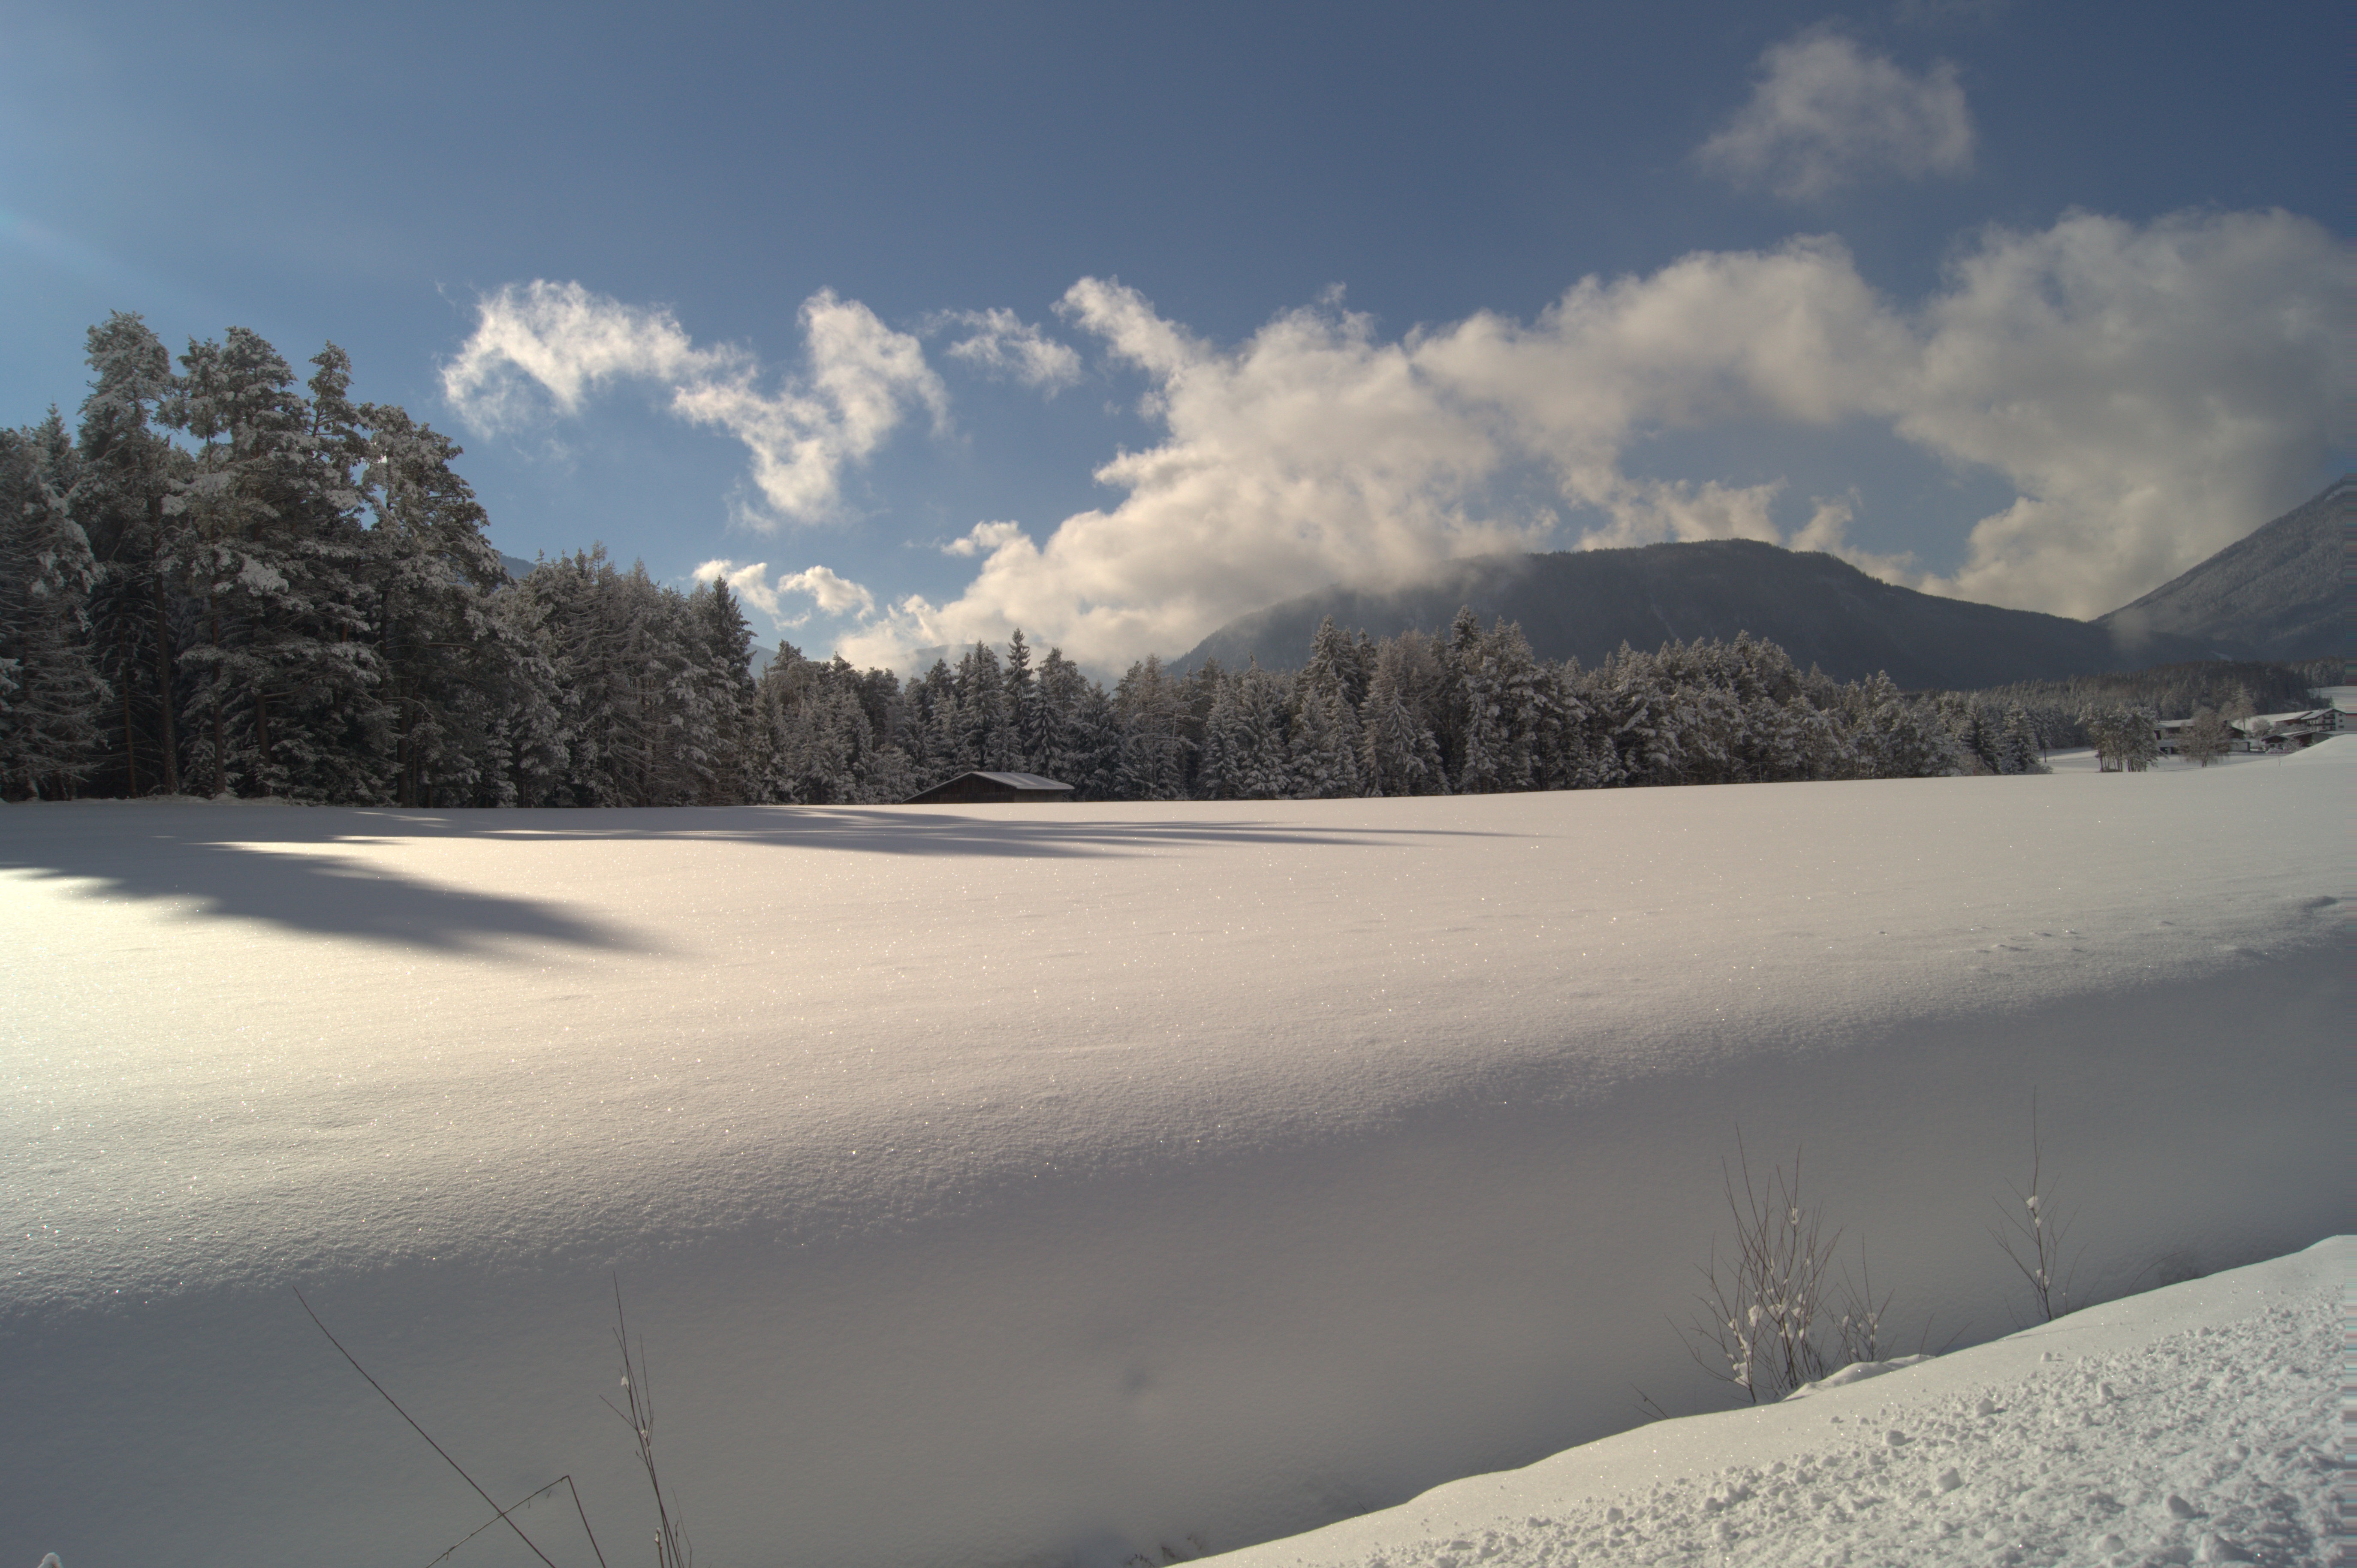
landscape, tree, forest, mountain, snow, cold, winter, light, cloud, white, sunlight, morning, lake, mountain range, ice, weather, snowy, season, winter dream, wintry, winter forest, freezing, winter bushes, atmospheric phenomenon, mountainous landforms